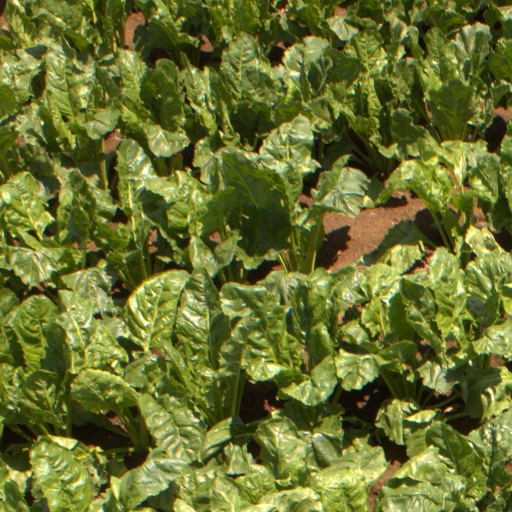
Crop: sugar beet